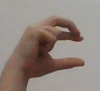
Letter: thal